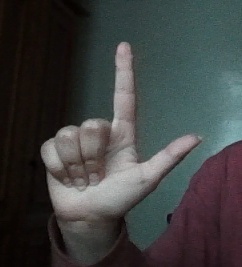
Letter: laam